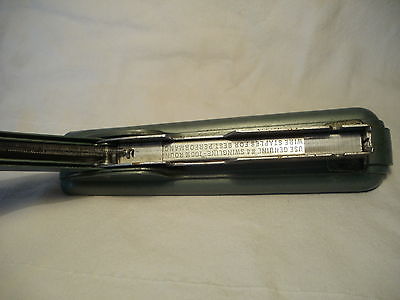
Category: stapler